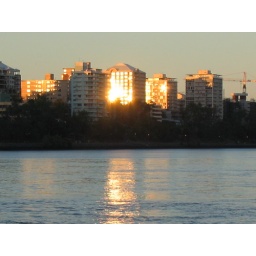
sunshine reflection in both windows and river